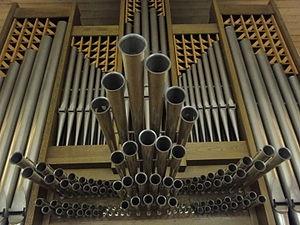
La basilique Saint-Marcellin-et-Saint-Pierre de Seligenstadt, dans le Land de Hesse en Allemagne, est l'ultime vestige d'un monastère bénédictin fondé par Eginhard, le biographe de Charlemagne.